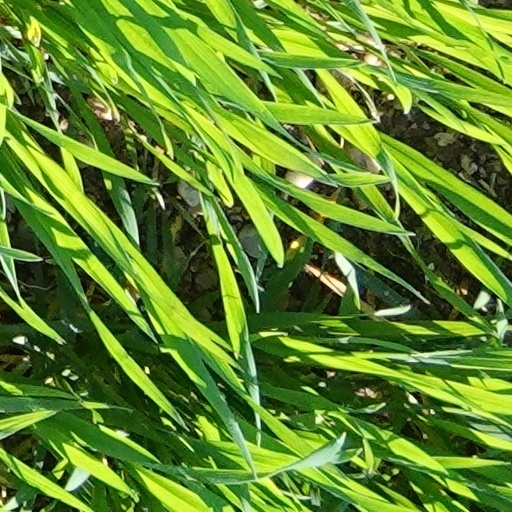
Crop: wheat